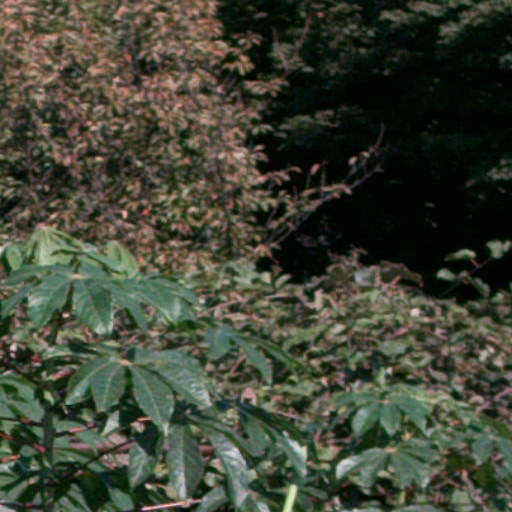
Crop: cassava